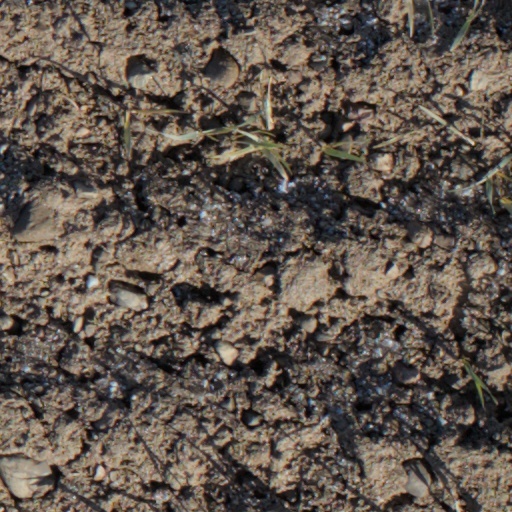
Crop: wheat